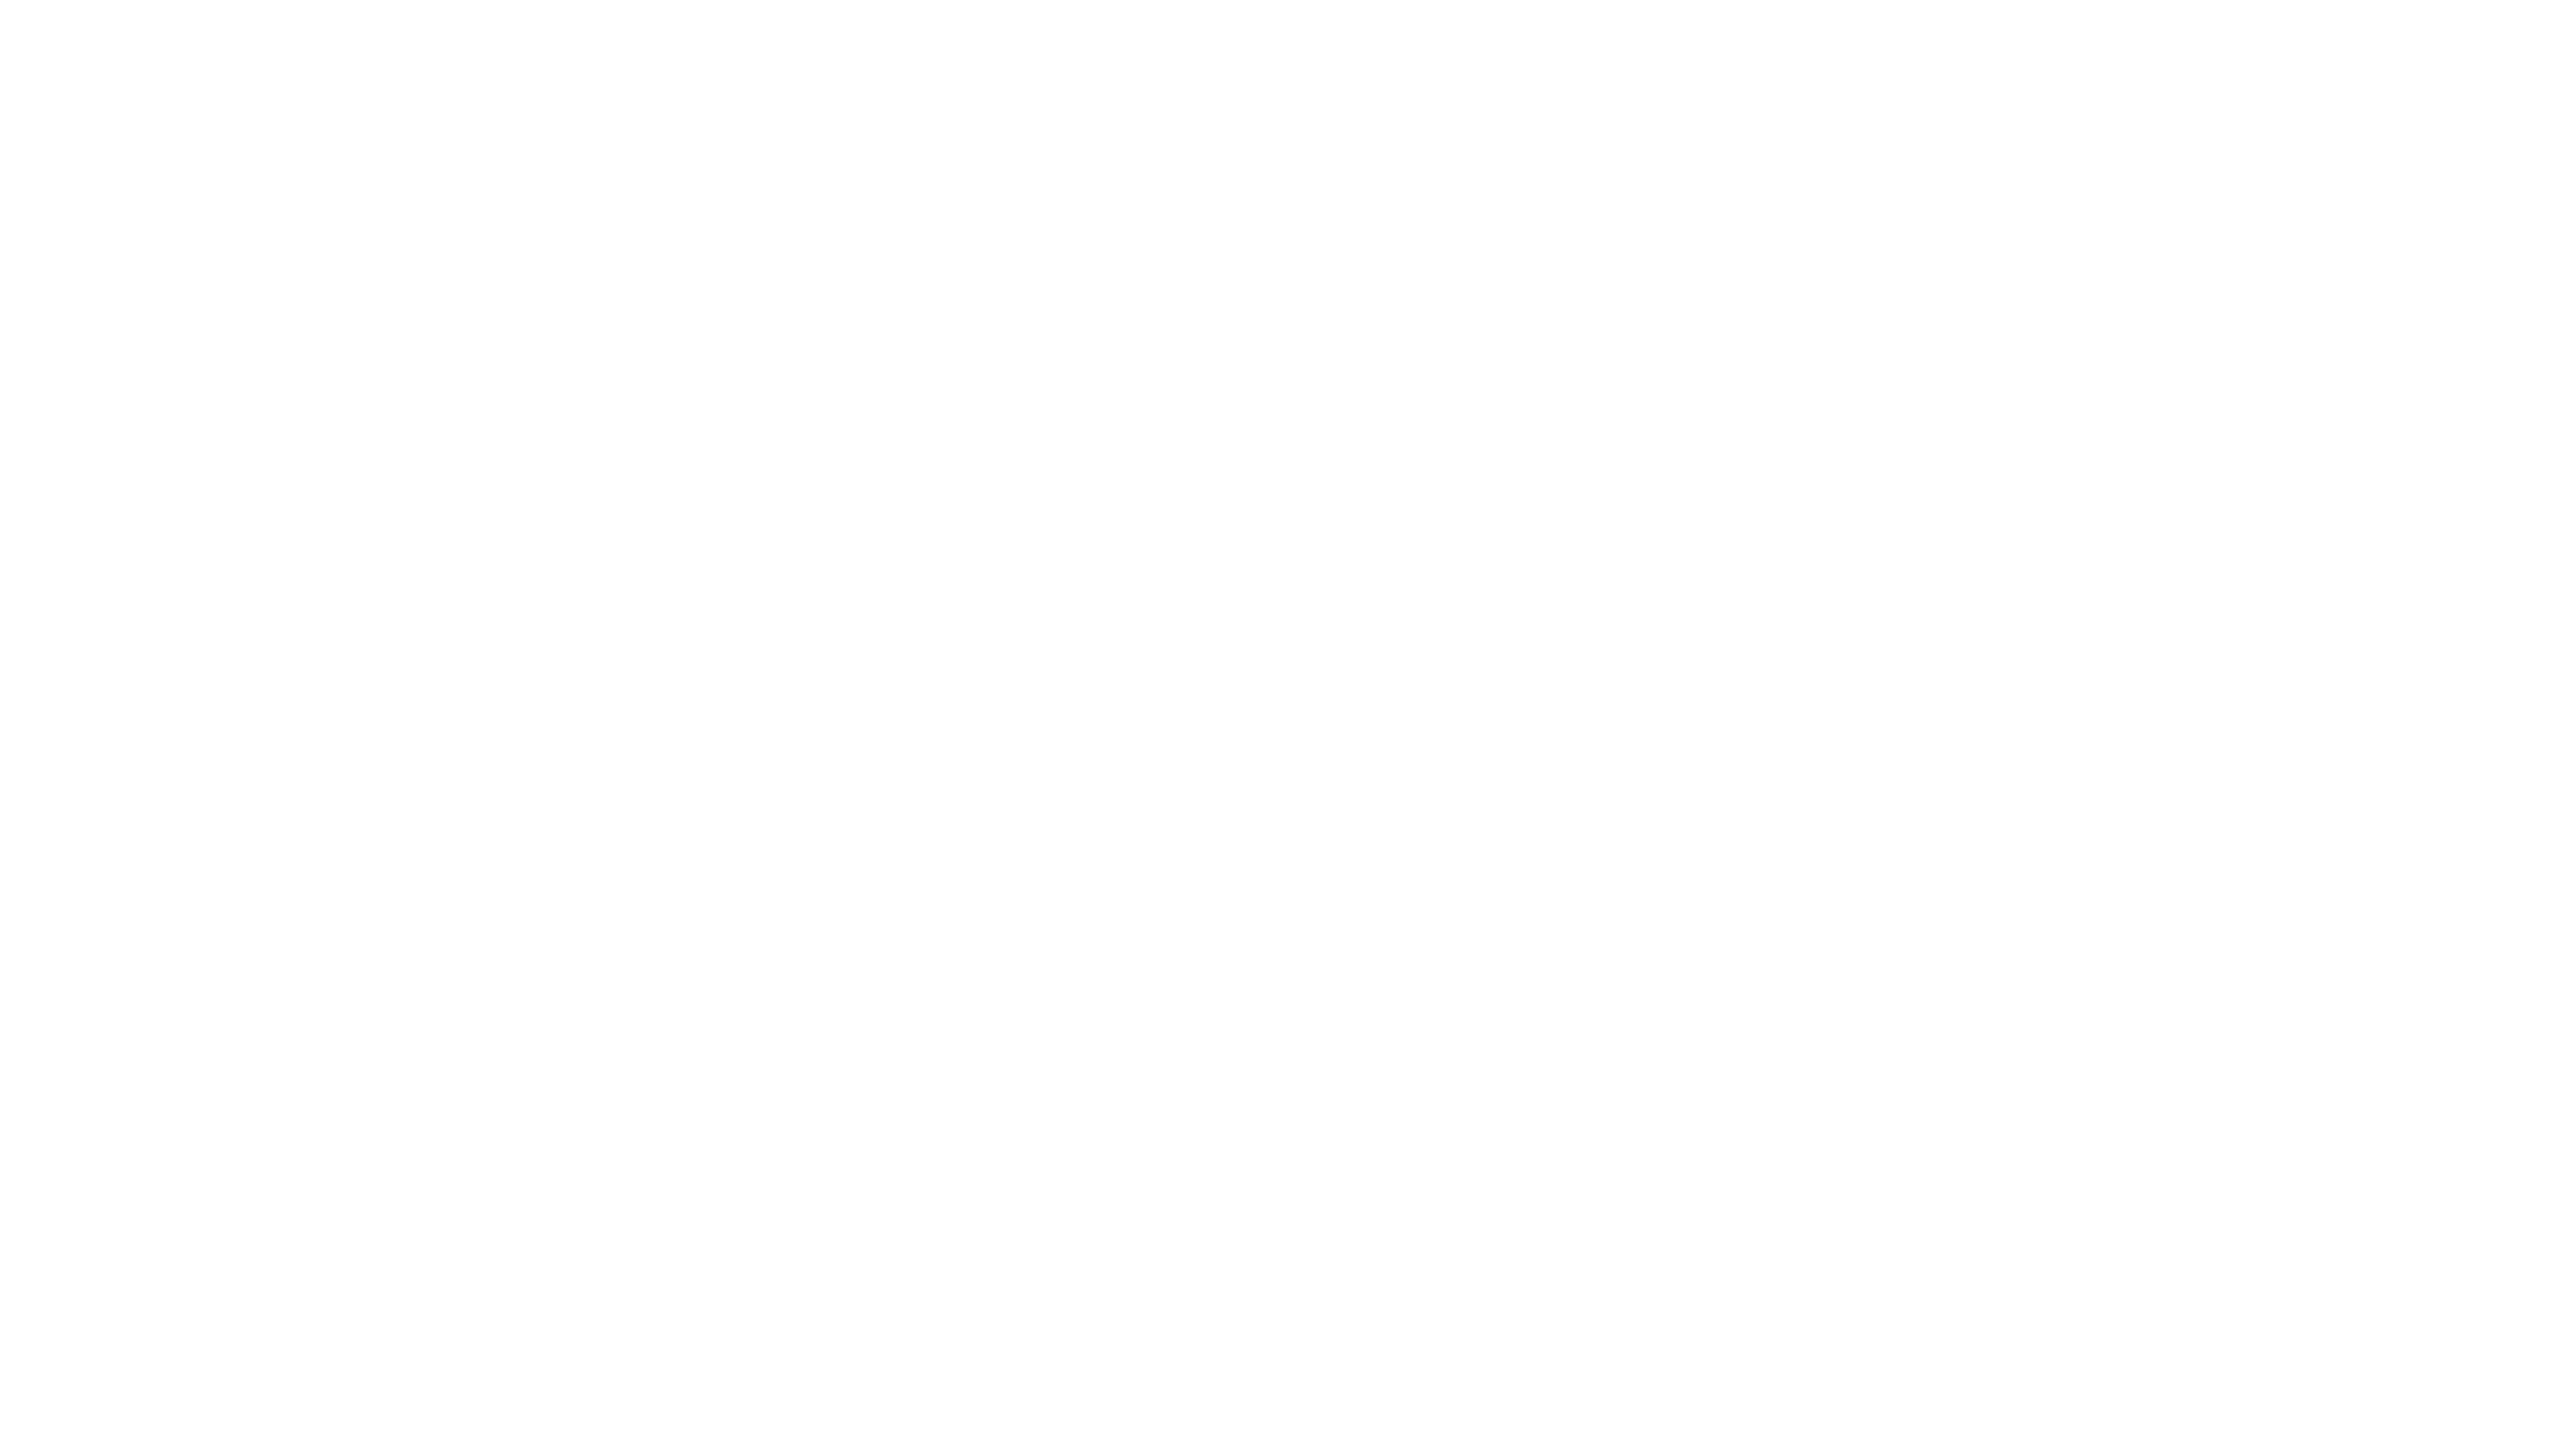
line, product